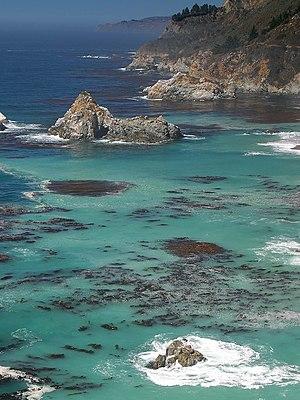
Big Sur désigne une partie de la côte californienne, à l'ouest des États-Unis. Cette partie s'étend sur environ 140 km entre la ville de Carmel au nord et San Simeon. Elle a été créée par la collision des chaînes côtières du Pacifique, plus précisément la Santa Lucia Range avec la plaque de l'océan Pacifique. Les paysages de Big Sur sont constitués de falaises qui semblent tomber à pic dans l'océan, souvent noyés dans le brouillard. Cone Peak est la plus haute montagne côtière des États-Unis, en dehors de l'Alaska et d'Hawaii. Ce sommet s'élève à 1 600 mètres d'altitude et se trouve à seulement 4,8 km de l'océan. L'humidité permet le développement de forêts, que l'on ne retrouve pas forcément à l'intérieur des terres. L'extrémité nord de Big Sur se trouve à environ 200 km au sud de San Francisco, et l'extrémité méridionale est à environ 400 km au nord de Los Angeles.